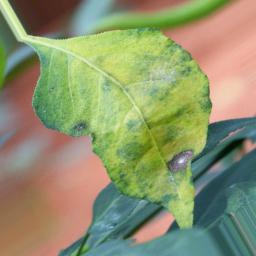
Label: cercospora